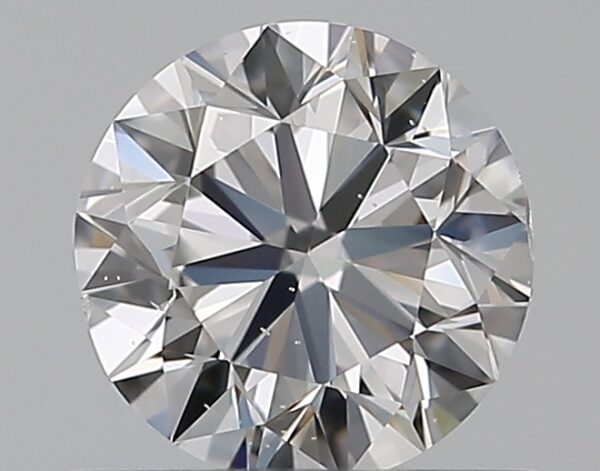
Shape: round
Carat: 0.5
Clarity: SI1
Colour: D
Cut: VG
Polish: EX
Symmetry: GD
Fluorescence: F
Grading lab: GIA
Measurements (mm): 4.95 x 5.02 x 3.13